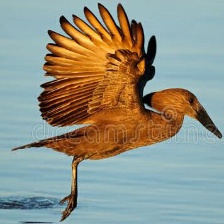
Species: HAMERKOP
Scientific name: SCOPUS UMBRETTA